Samoans

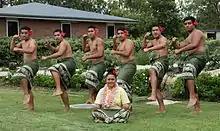
Samoans on Harmony Day

Marriage ceremonies are important Samoan cultural events. Marriage involves the transfer of property of the woman, the toga, and the man's property, the oloa. It is a village event, with two ceremonies and a feast at the conclusion. In the first ceremony, the bride and groom march through the village to a district judge. The judge then conducts a civil ceremony. Concluding that official ceremony, the newlyweds next gather in a church where a religious ceremony is performed by a member of the church. At a feast, families provide food from all over the village. After the conclusion of the wedding, the newlyweds choose which side of the family they would like to live with. After moving in with a particular family, they are expected to do work around the land and the house to help provide for their family.